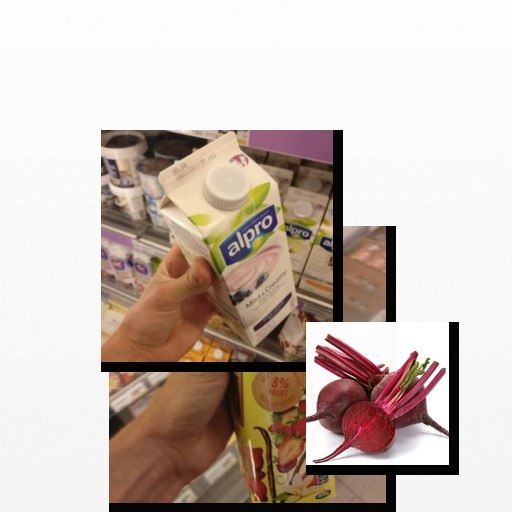
Food items: blueberry_soy_yogurt, strawberry_yoghurt, beetroot